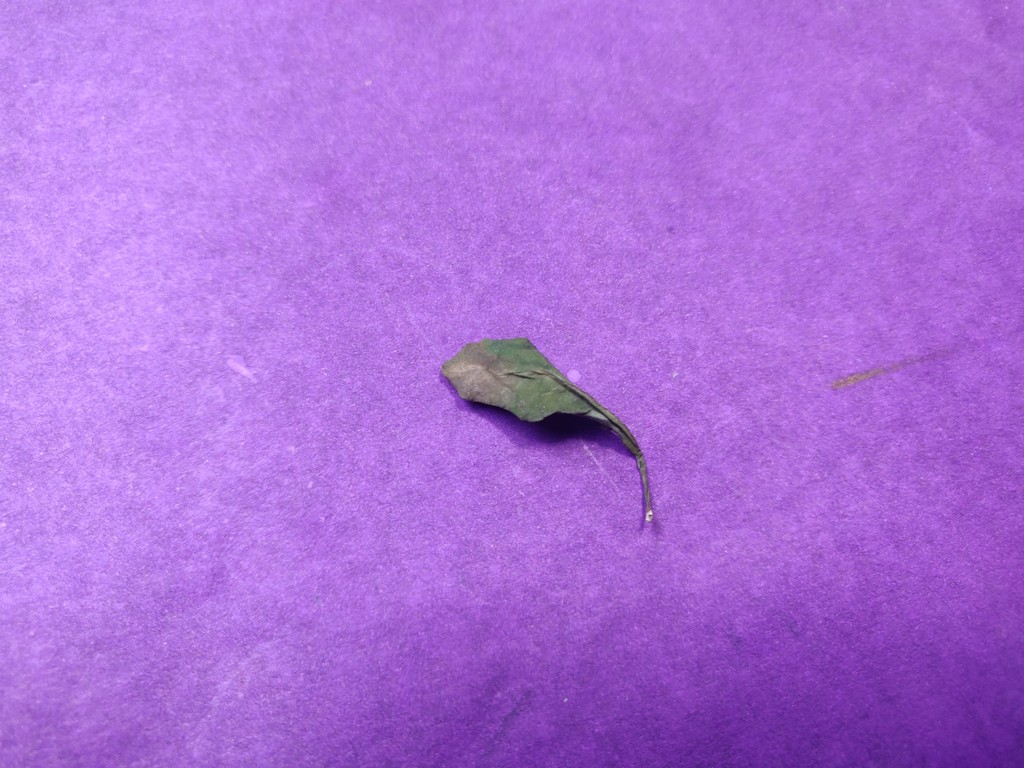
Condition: Dried
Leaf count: single
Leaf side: unknown